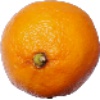
Label: Lemon Meyer 1